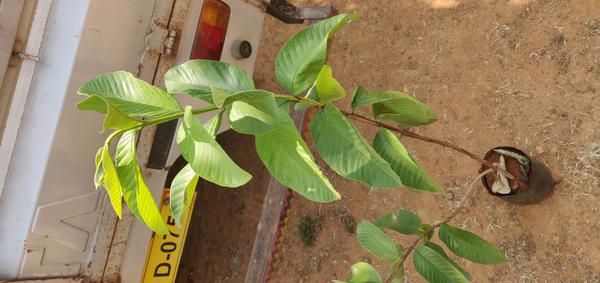
Plant: Gauva